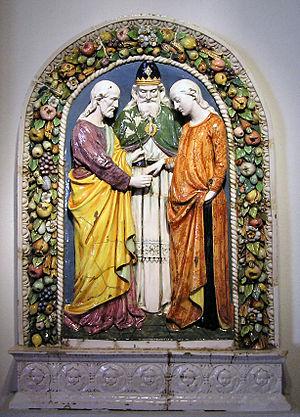
Le Mariage de la Vierge est un épisode de la vie de Marie de Nazareth et un thème de l'iconographie chrétienne. Il n'a jamais fait l'objet d'une commémoration liturgique spécifique.